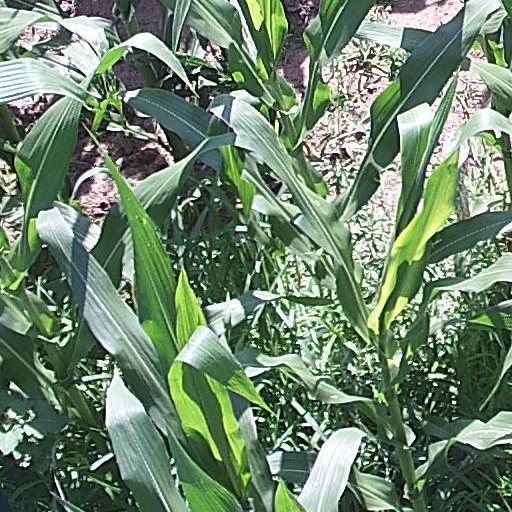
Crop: maize; corn